St. Martin, Idstein

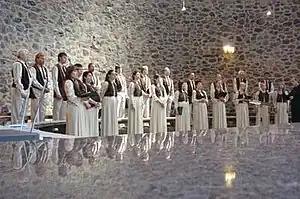
Chamber choir OREYA in a service in 2009

The organ was built by Orgelbau Mebold and consecrated on 22 January 2006. The instrument has 1,888 pipes and 33 stops on two manuals and a pedalboard. The layout of its great division reflects the classic organ construction of the Baroque period, whilst the swell division (or swell box) has the timbre of the Romantic, which makes it possible to play a wide range of the organ repertoire from different eras. The first organ concert on the Mebold organ was played by Dan Zerfaß, organist of the Worms Cathedral. The organ is used mostly in services, but has been played in concerts of artists such as Kalevi Kiviniemi. In 2005 Graham Waterhouse was the soloist in the premiere of his "Cello Concerto" in the chamber version on 5 August 2005. Giora Feidman and Matthias Eisenberg performed a duo programme on 14 November 2008. Christian Schmitt played in 2007 with the chamber choir of the Hochschule für Musik und Darstellende Kunst Frankfurt, conducted by Wolfgang Schäfer, who returned in 2010 to conduct the Frankfurter Kammerchor.